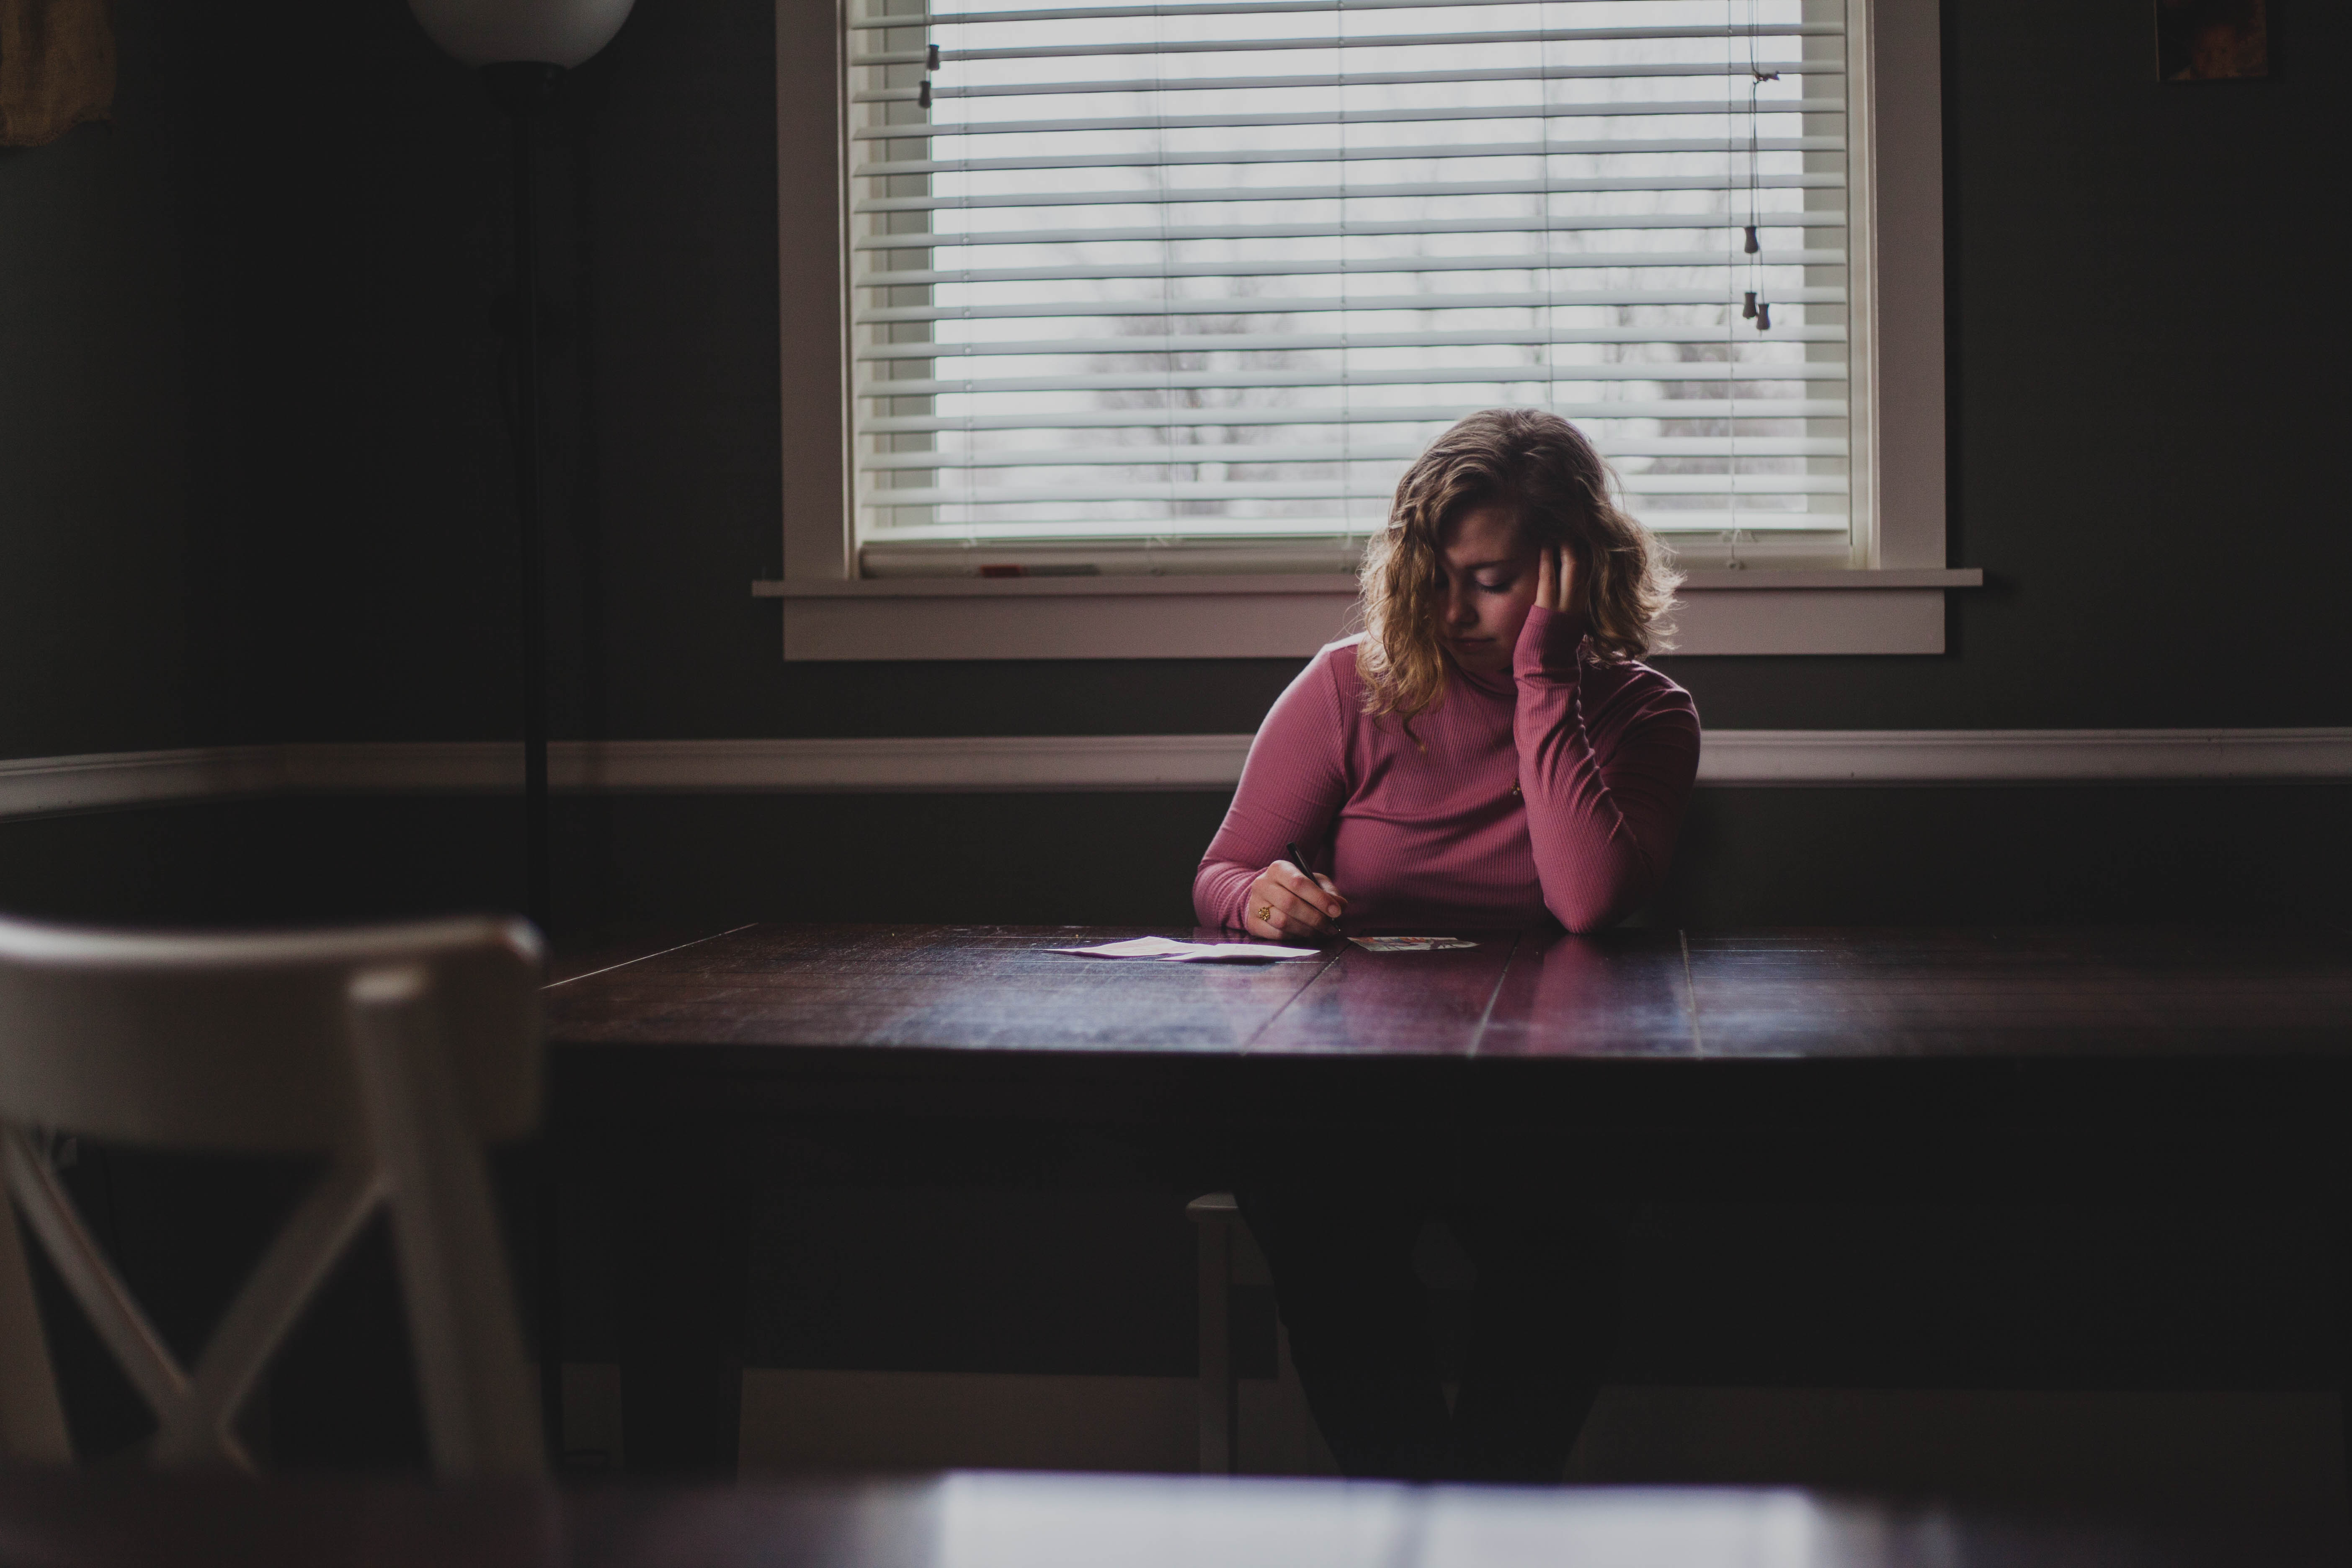
writing, person, thinking, sitting, write, interior design, image, brainstorming, brainstorm, human positions, human action